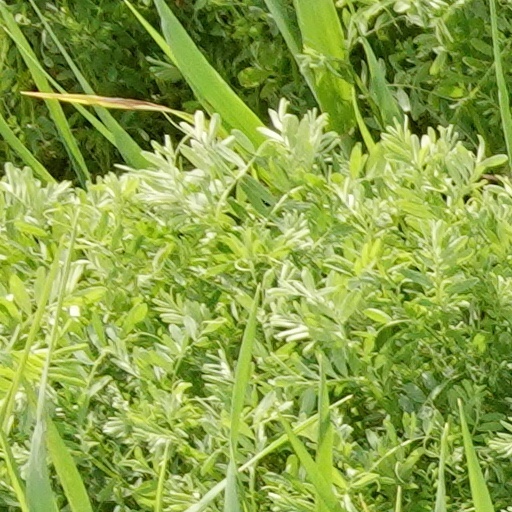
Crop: wheat